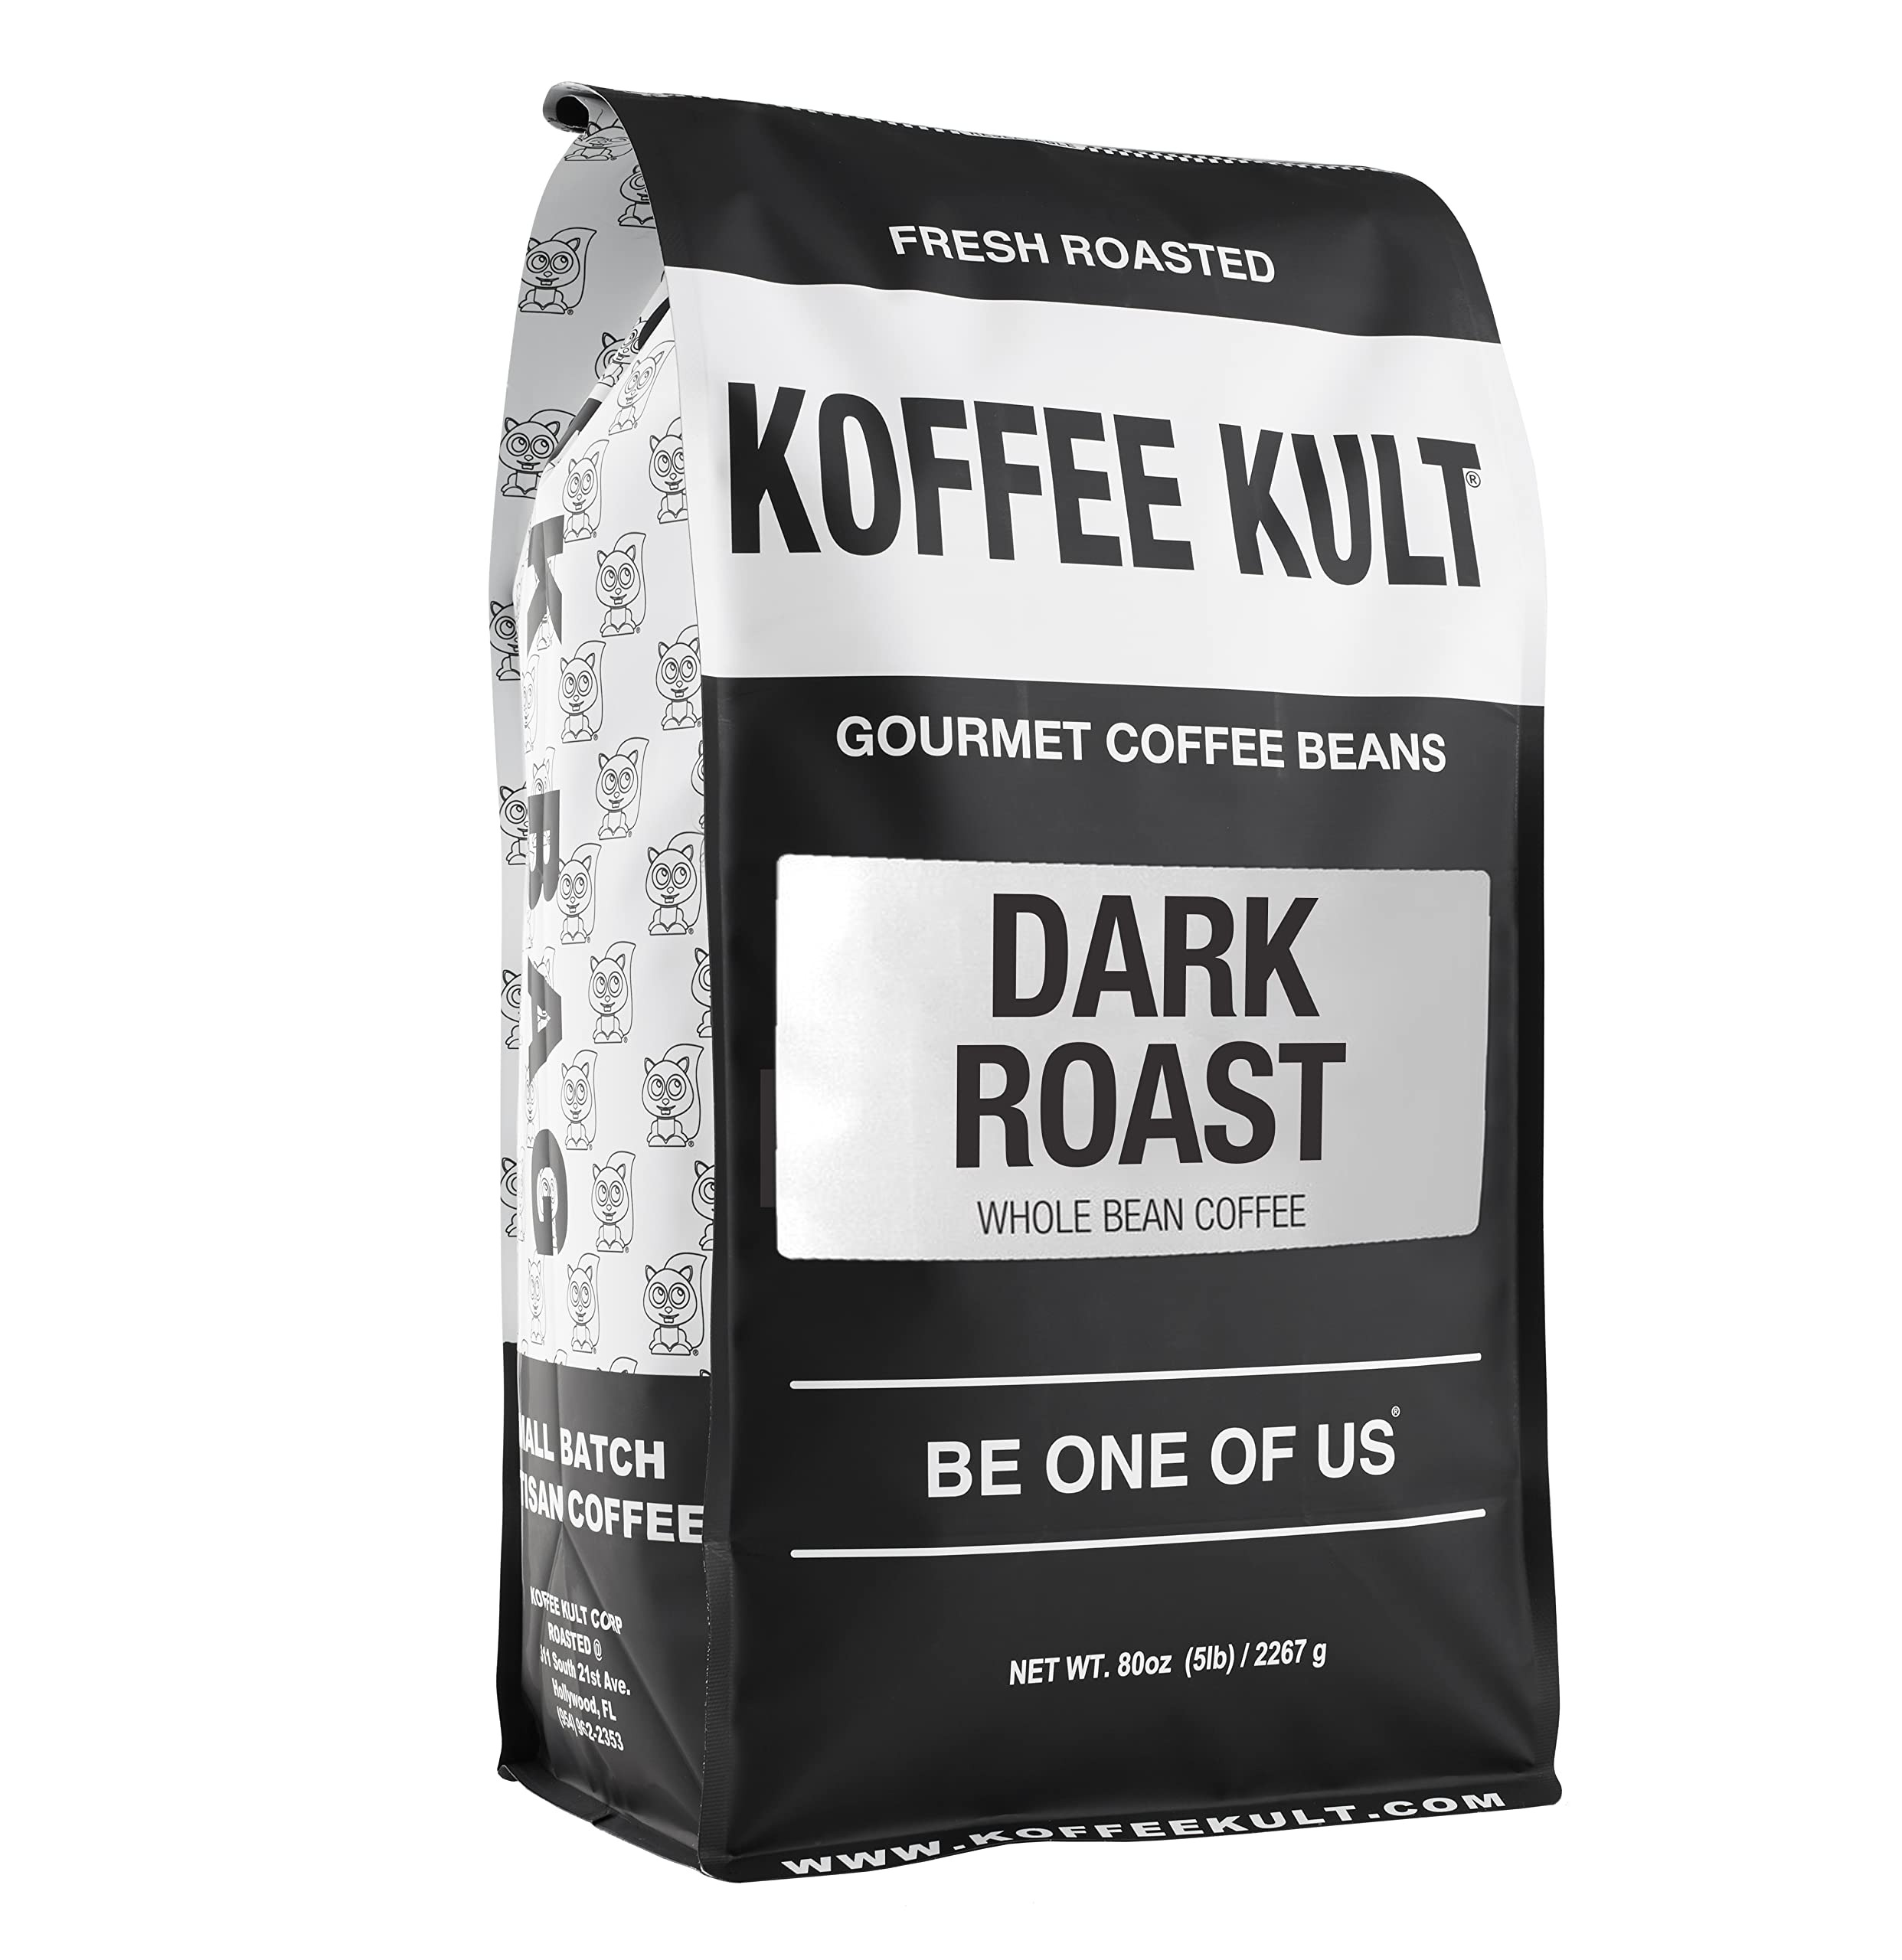
Item Name: Koffee Kult Dark Roast Whole Bean Coffee 100% Arabica Coffee Beans Gourmet Artisan Blend with Chocolate & Cinnamon Notes 80oz Resealable Bag
Bullet Point 1: Rich and Bold Flavor: Our dark roast coffee beans offer a rich and bold taste with notes of chocolate and a hint of cinnamon. Perfect for espresso accessories or to enjoy with cinnamon rolls and coffee mugs.
Bullet Point 2: Versatile Brewing Methods: Suitable for all brewing methods including cold brew coffee maker, French press, pour-overs, and bunn coffee maker. This whole bean coffee is ideal for any coffee lover's needs.
Bullet Point 3: Ethically Sourced: Our ethically sourced coffee beans whole, ensuring premium quality. This artisan blend is perfect for espresso beans lovers and those using a coffee bean grinder or coffee press.
Bullet Point 4: Aromatic and Inviting: Experience the inviting aroma of our dark roast coffee bean. The smooth finish makes it the best coffee for mornings, whether brewed in an espresso bean grinder or a coffee press.
Bullet Point 5: Resealable 32oz Bag: Our cofee comes in a resealable 32oz bag, preserving freshness whether you're using it as espresso beans or for a cold brew. Enjoy the crema with every cup of this whole bean coffee dark roast.
Bullet Point 6: Family Owned Small Business Located in Hollywood Florida where you can come see your coffee roasted
Bullet Point 7: Roasted and hand packaged in Hollywood, Florida U.S.A.
Product Description: Discover the epitome of coffee excellence with Koffee Kult's finest offering: our dark roast whole bean coffee. Crafted from 100% Arabica beans, this gourmet blend promises an unparalleled coffee experience, tailored for the true connoisseur who seeks the good stuff coffee for wellness. Our espresso beans whole are ethically sourced, ensuring both premium quality and a commitment to sustainability. Packaged in a convenient 32oz resealable bag, these whole coffee beans are designed to maintain freshness, delivering a rich and bold taste with every brew. Whether you're an aficionado of coffee espresso, a devotee of cold brew, or simply enjoy a classic cup of joe, Koffee Kult's artisan blend is suitable for all brewing methods, including french press, pour-overs, and drip coffee makers. The meticulously roasted coffee beans dark roast offer an inviting and robust aroma, with enchanting notes of chocolate and a subtle hint of cinnamon, culminating in a smooth finish that will elevate your morning routine or afternoon pick-me-up. This super coffee is perfect for those who appreciate the depth of espresso coffee or the versatility of whole bean coffee. Enhance your coffee experience with the right espresso accessories, such as a coffee grinder or espresso bean grinder, to unlock the full potential of our espresso beans whole. Pair it with your preferred coffee maker, be it a traditional bunn coffee maker, a cutting-edge philips espresso machine, or a manual coffee press, and enjoy the luxury of freshly ground espresso coffee beans at your convenience. For those who relish the nuances of fresh ground coffee beans, or even whole bean, Koffee Kult's dark roast coffee beans present a sophisticated alternative, fine-tuned to please even the most discerning palates. Embrace the art of coffee-making with Koffee Kult, where every sip is a testament to the highest standards of craftsmanship and flavor.
Value: 80.0
Unit: Ounce

Price: 109.99